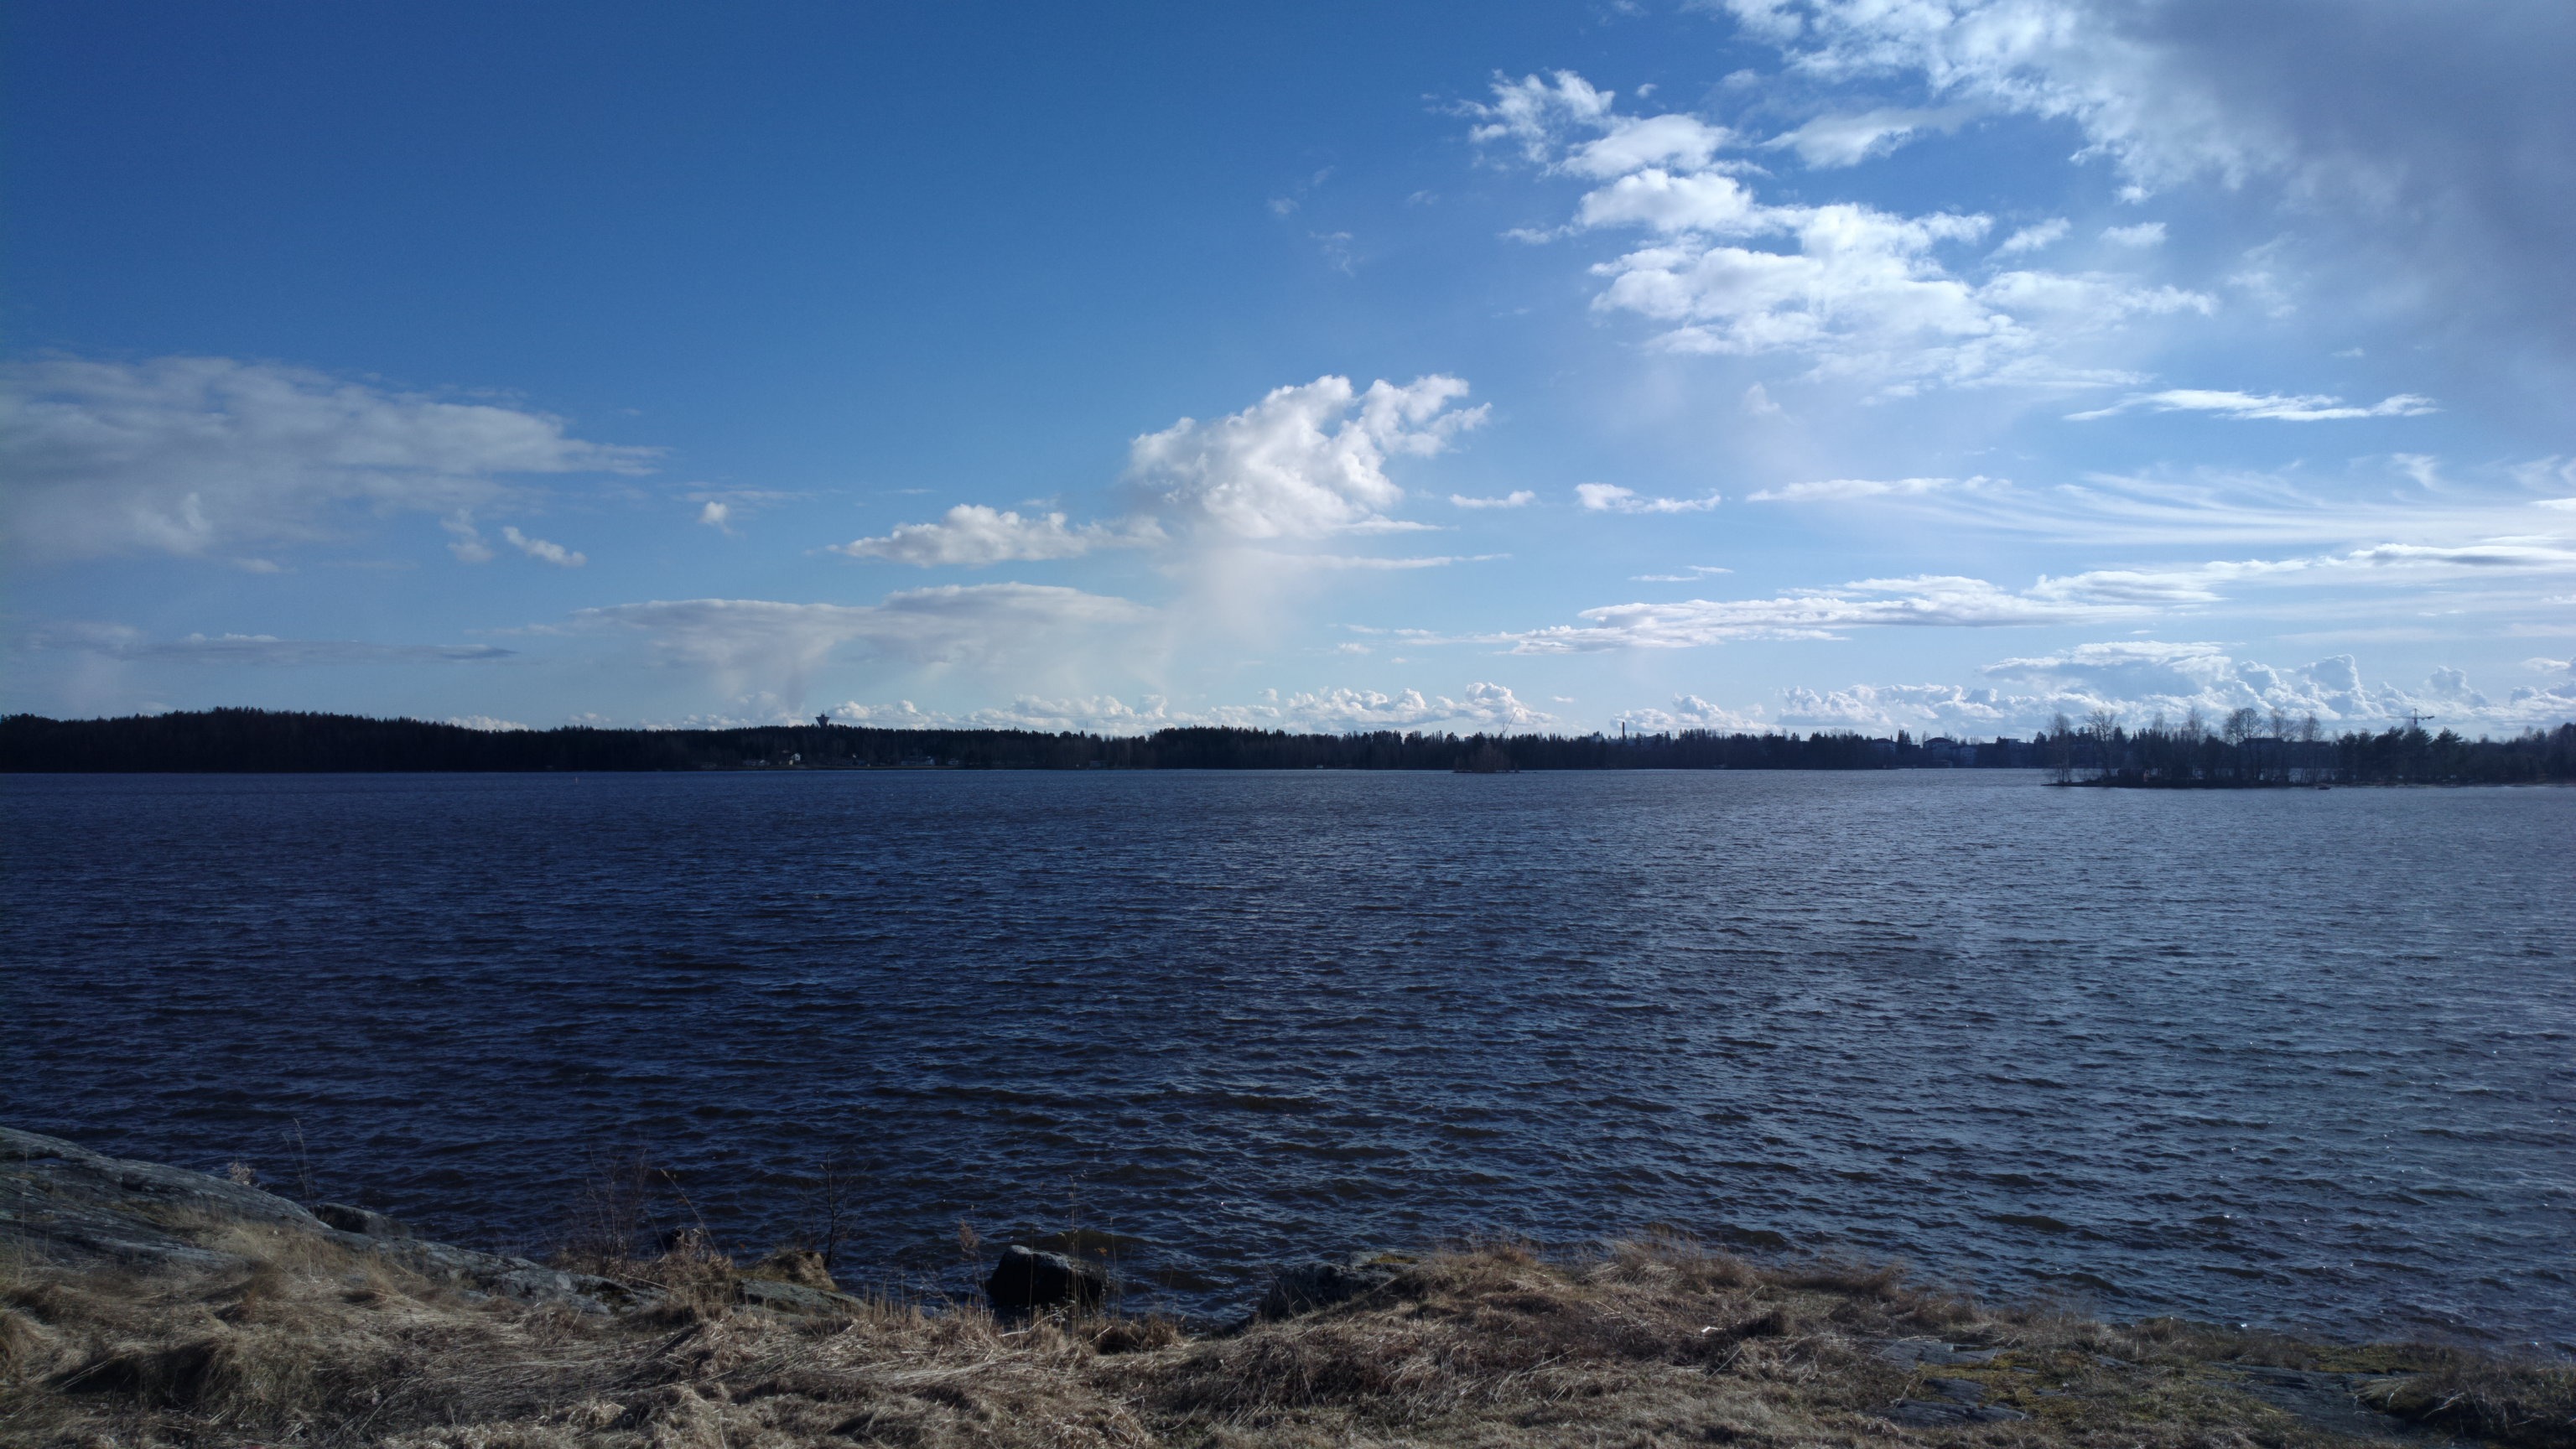
beach, sea, coast, water, ocean, horizon, cloud, sky, sunlight, shore, lake, panorama, dusk, bay, island, blue, reservoir, body of water, clouds, loch, finnish